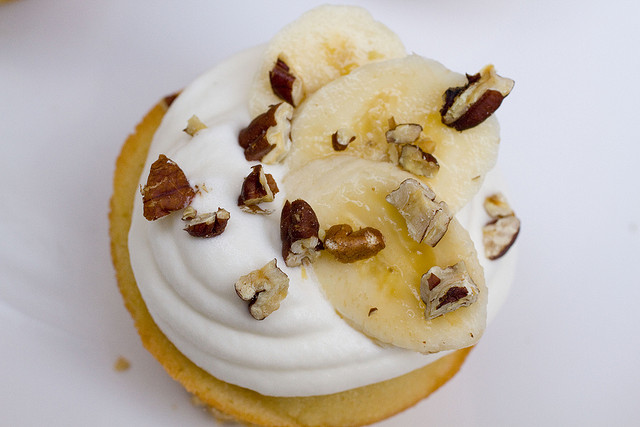
user: Given an image and a question. Answer the question in a short answer. Question: What part of a meal would this be from? Short Answer:
assistant: dessert